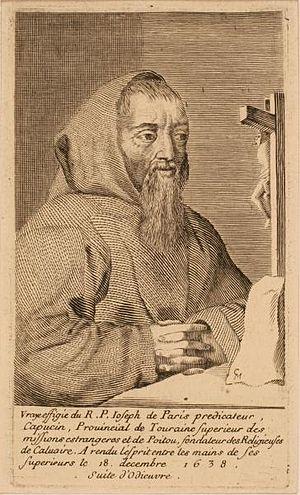
Portrait de François Le Clerc du Tremblay
Mathias Bellintani de Salo, né à Gazzano le 29 juin 1534 et mort à Brescia le 22 juillet 1611, est un religieux capucin, artisan de la Contre-Réforme.